Alfred Harley, 6th Earl of Oxford and Earl Mortimer

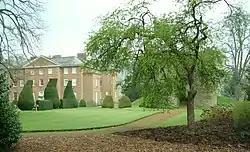
Brampton Bryan Hall

Harley was the second but eldest surviving son of Edward Harley, 5th Earl of Oxford and Earl Mortimer, by Jane Elizabeth, daughter of Reverend James Scott. He became known by the courtesy title Lord Harley on the death of his elder brother in 1828. In 1848 he succeeded his father in the earldom and the family seat at Brampton Bryan Hall in Herefordshire. Due to his mother's numerous love affairs, doubts were often raised about his paternity: he and his siblings were often called "the Harleian Miscellany".